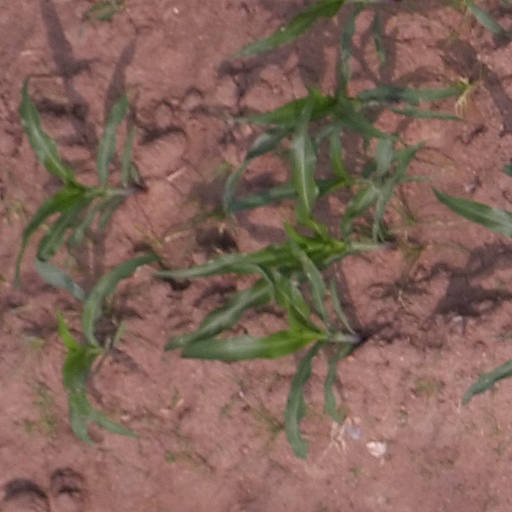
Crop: maize; corn